Blue poison dart frog

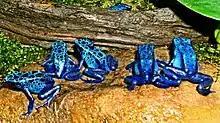
"D. tinctorius" "azureus" frogs in captivity

The blue poison dart frog is a medium-sized poison dart frog that weighs about and grows to in snout–vent length. Females are larger and on average about half a centimetre longer than males, but males have larger toes. Its bright blue skin, usually darker around its limbs and stomach, serves as a warning to predators. The glands of poisonous alkaloids located in the skin serve as a defence mechanism to potential predators. The black spots are unique to each frog, enabling individuals to be identified. In addition to differing in color, blue poison dart frogs also tend to have a distinctive hunch-backed posture and a relatively smaller, more oval (less round) tympanum than in other variants of dyeing poison dart frog. Each foot has four toes, which each have a flattened tip with a suction cup pad used for gripping. The tips of the toes in females are round, while males have heart-shaped tips.